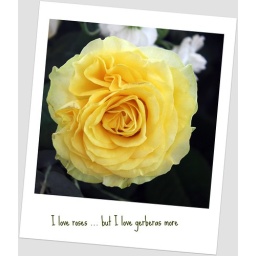
another flower from all hallows by the tower